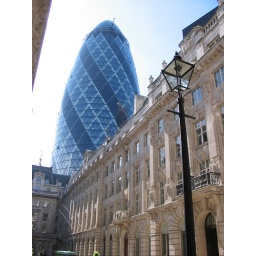
This weird egg-shaped building is located close to the tower bridge in London.